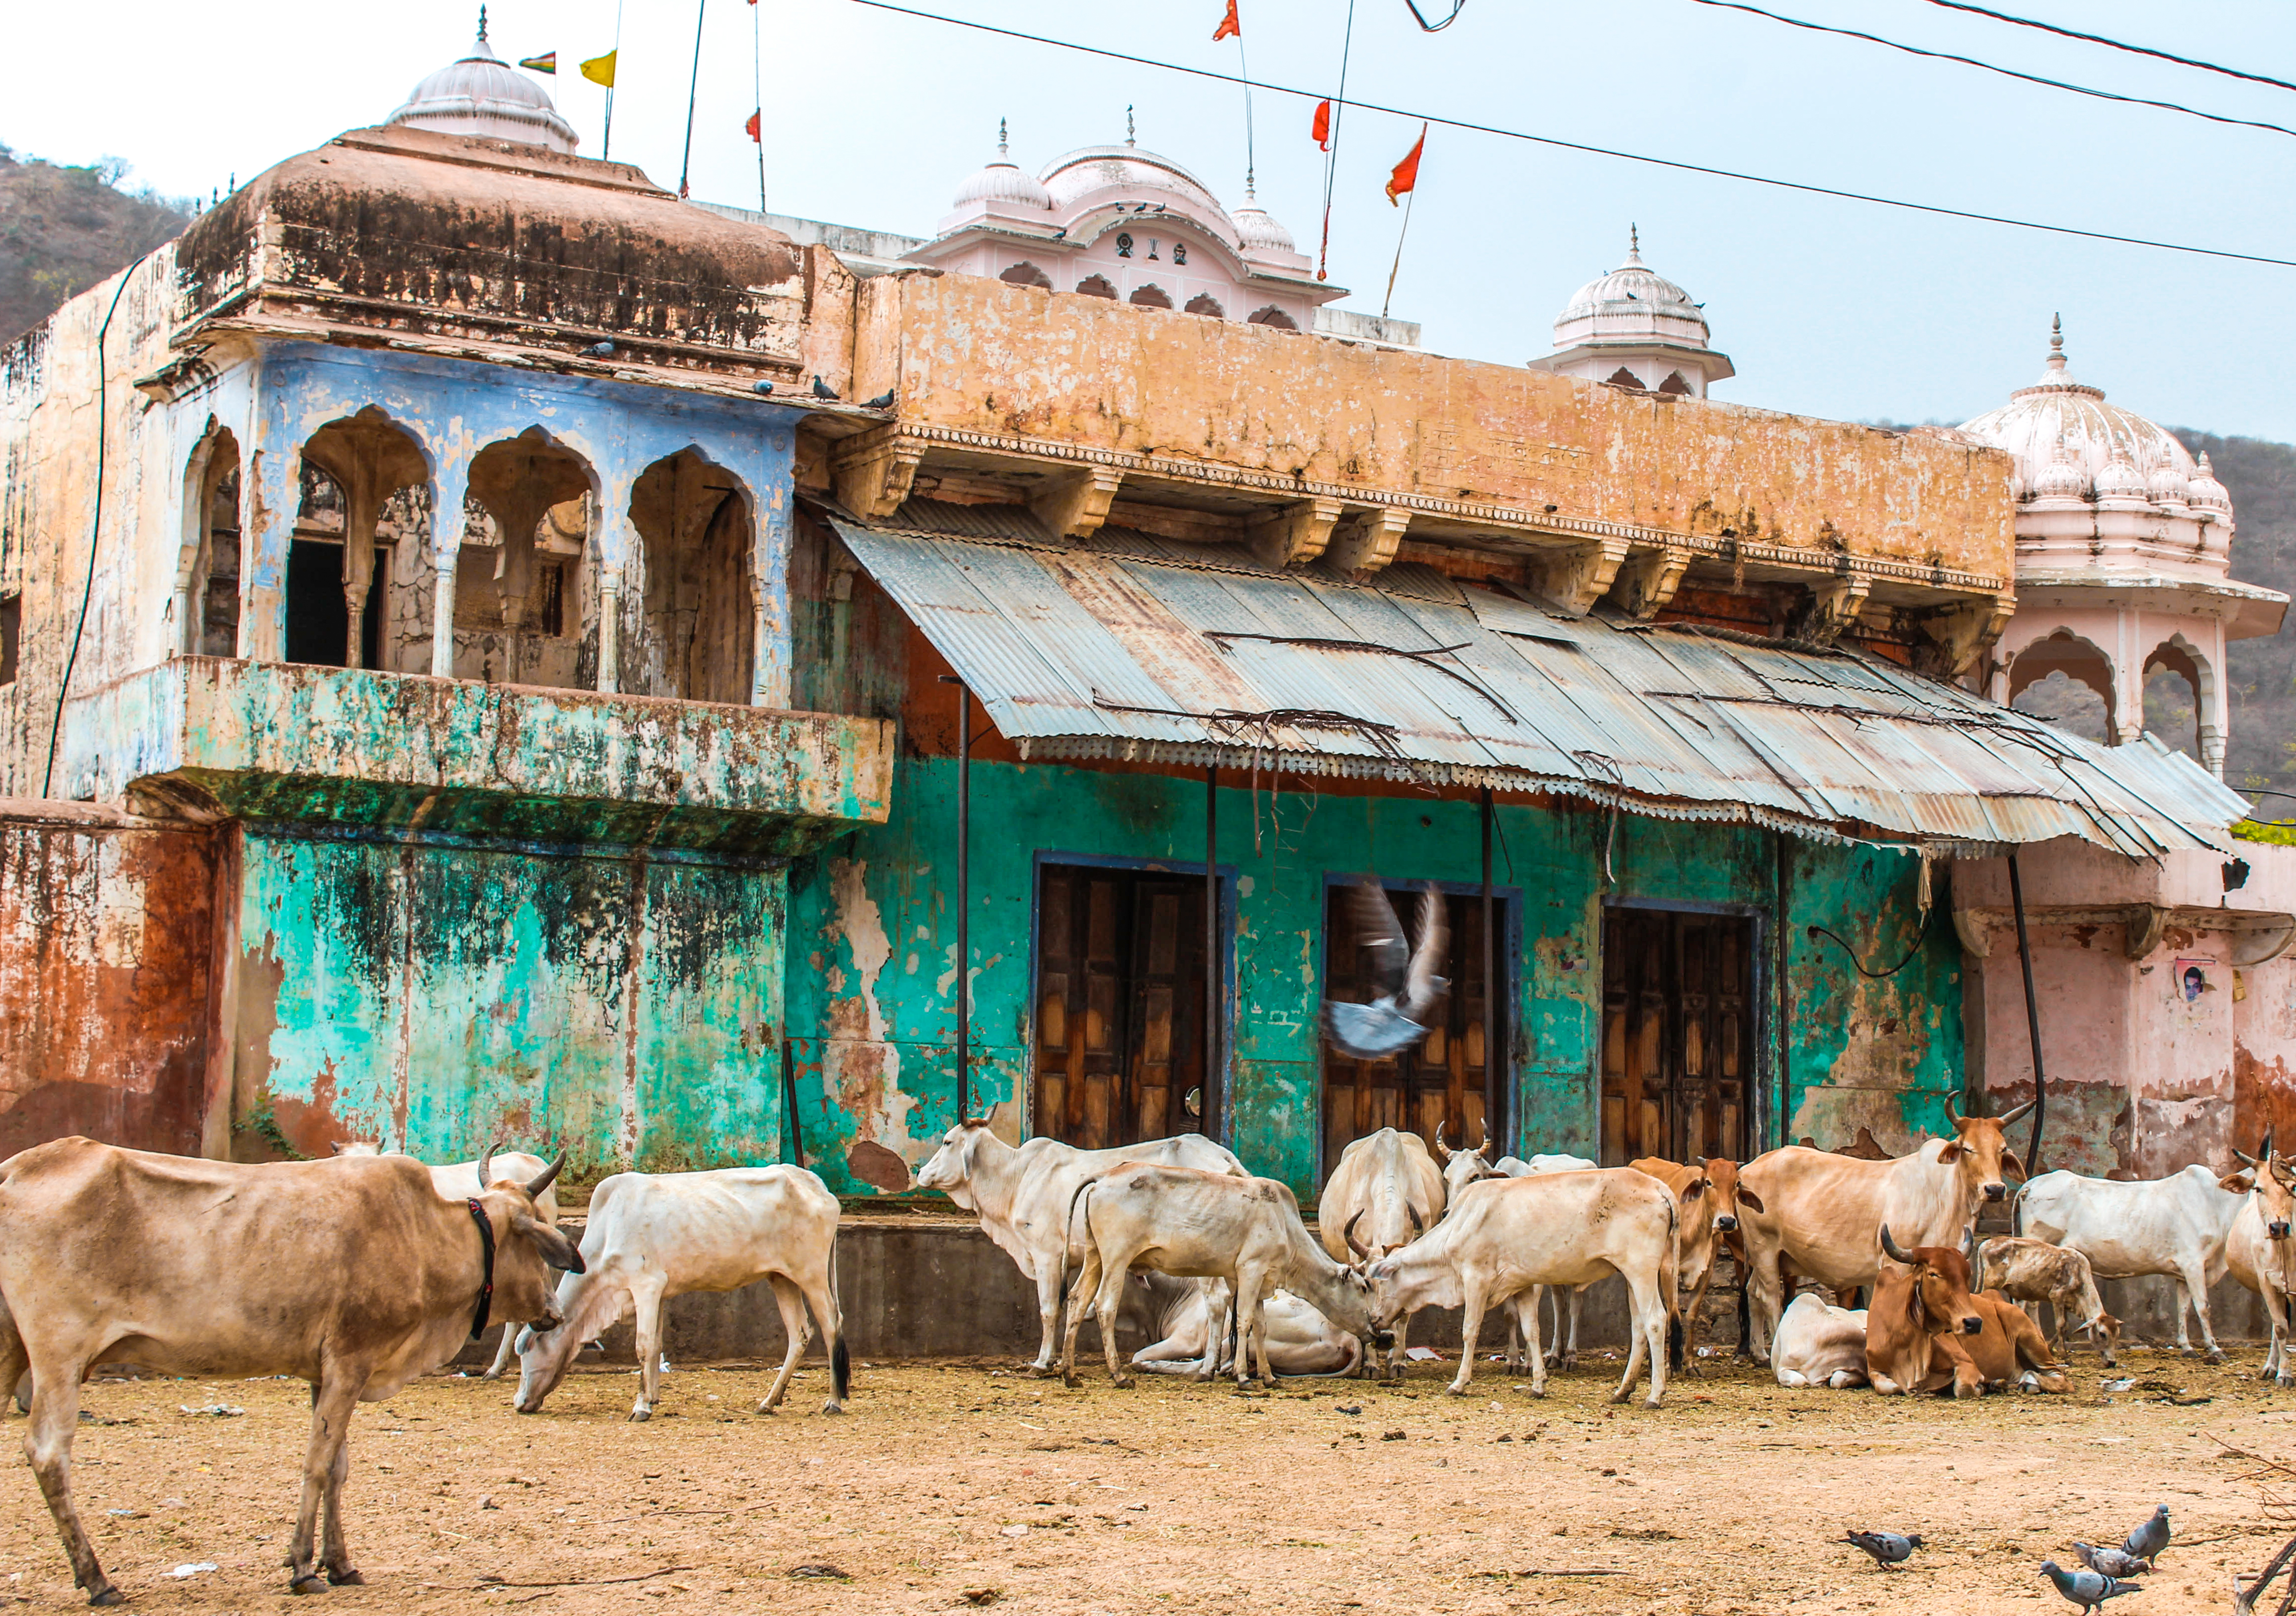
herd, goats, mode of transport, goat, rural area, livestock, architecture, wildlife, adaptation, village, bovine, temple, landscape, working animal, cow goat family, building, tourism, historic site, house, facade